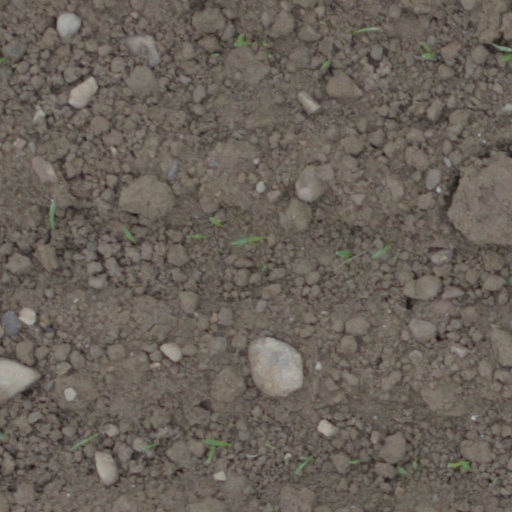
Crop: wheat